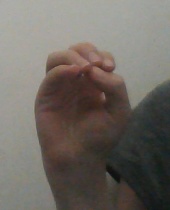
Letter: ha